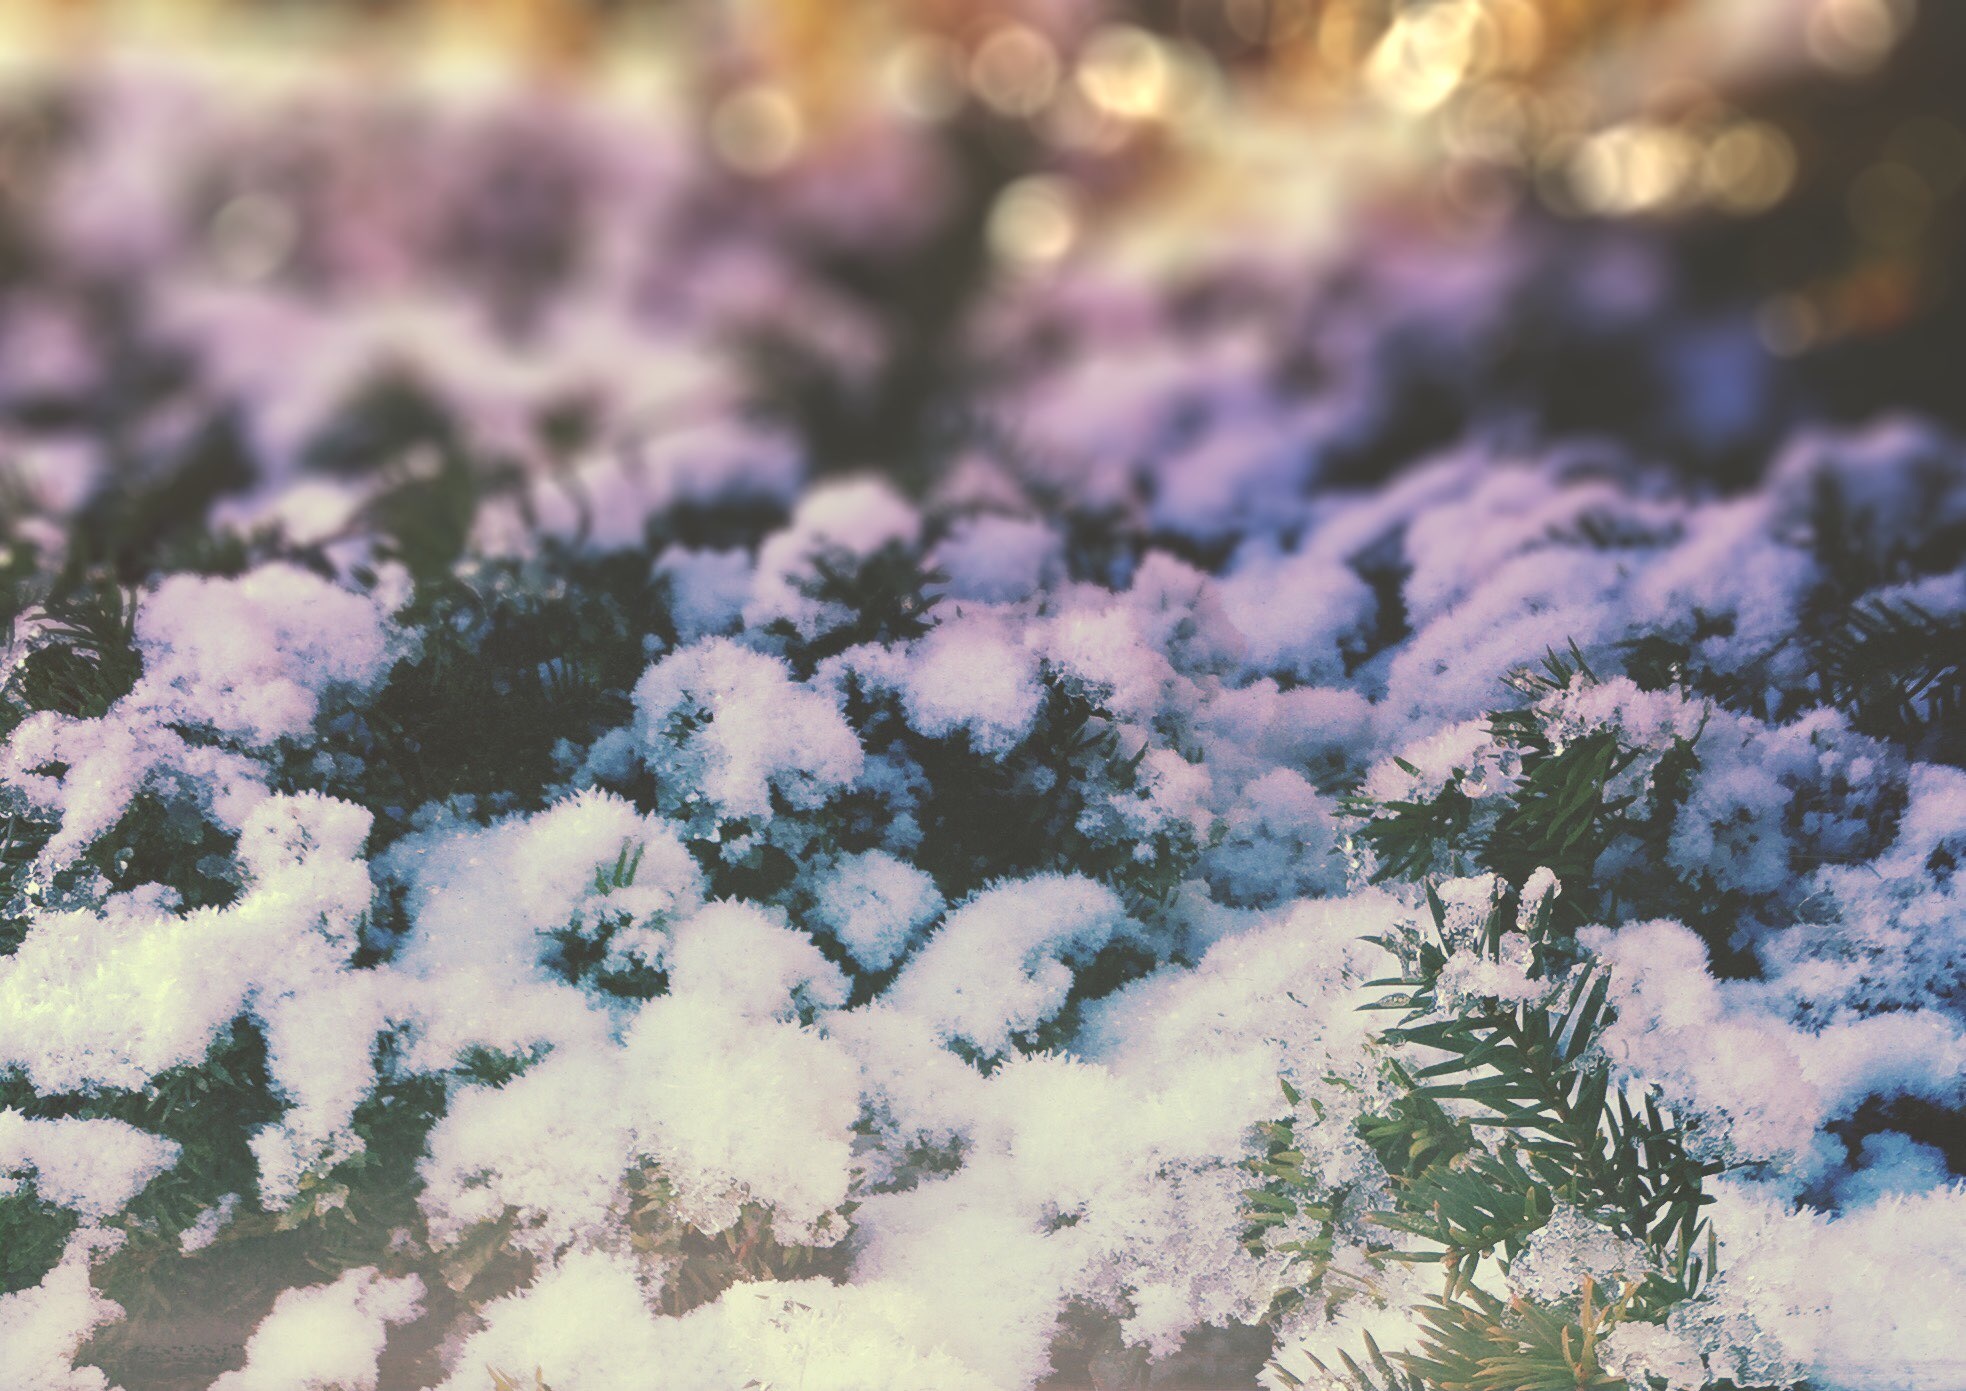
tree, branch, snow, winter, plant, leaf, flower, frost, weather, flora, season, freezing, macro photography, land plant